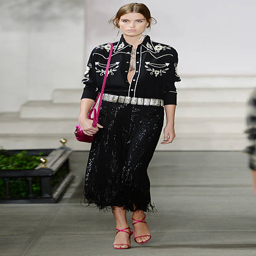
a model walks the runway at the summer fashion show during fashion week .